Jessie Rose

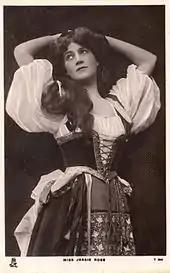
Rose as Tessa in "The Gondoliers" (1906)

Rose left D'Oyly Carte for a year and a half, but rejoined the company on tour from 1901 to 1902 as Lady Rosie Pippin in "The Emerald Isle". She then played the Gilbert and Sullivan roles of Isabel in "The Pirates of Penzance", Lady Ella in "Patience", Leila in "Iolanthe", Lady Psyche in "Princess Ida", Peep-Bo in "The Mikado", Kate in "The Yeomen of the Guard", and the leading role of Gianetta in "The Gondoliers". She also understudied and occasionally played the leading roles of Yum-Yum in "The Mikado", and the title role in "Princess Ida". In 1903, she continued to play most of these roles in repertory and added the role of Minnie Hill in "Bob", a curtain raiser that accompanied "Pirates". She also briefly appeared as Pitti-Sing in "The Mikado". In May 1903 her husband abandoned her and their two small children and went to South Africa. The couple divorced in 1908.